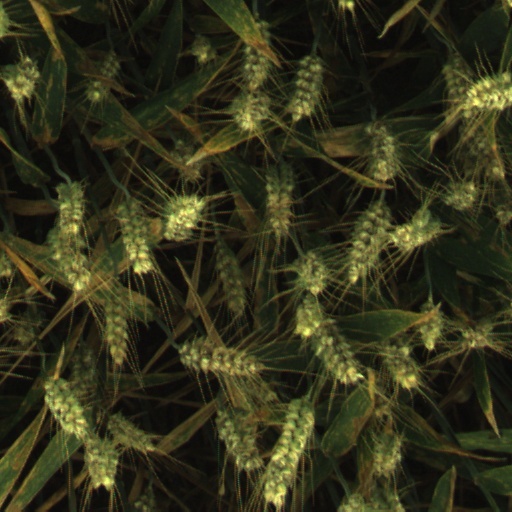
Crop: wheat